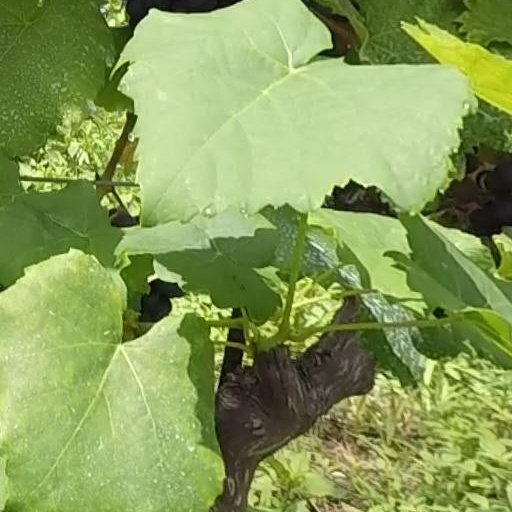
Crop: grape